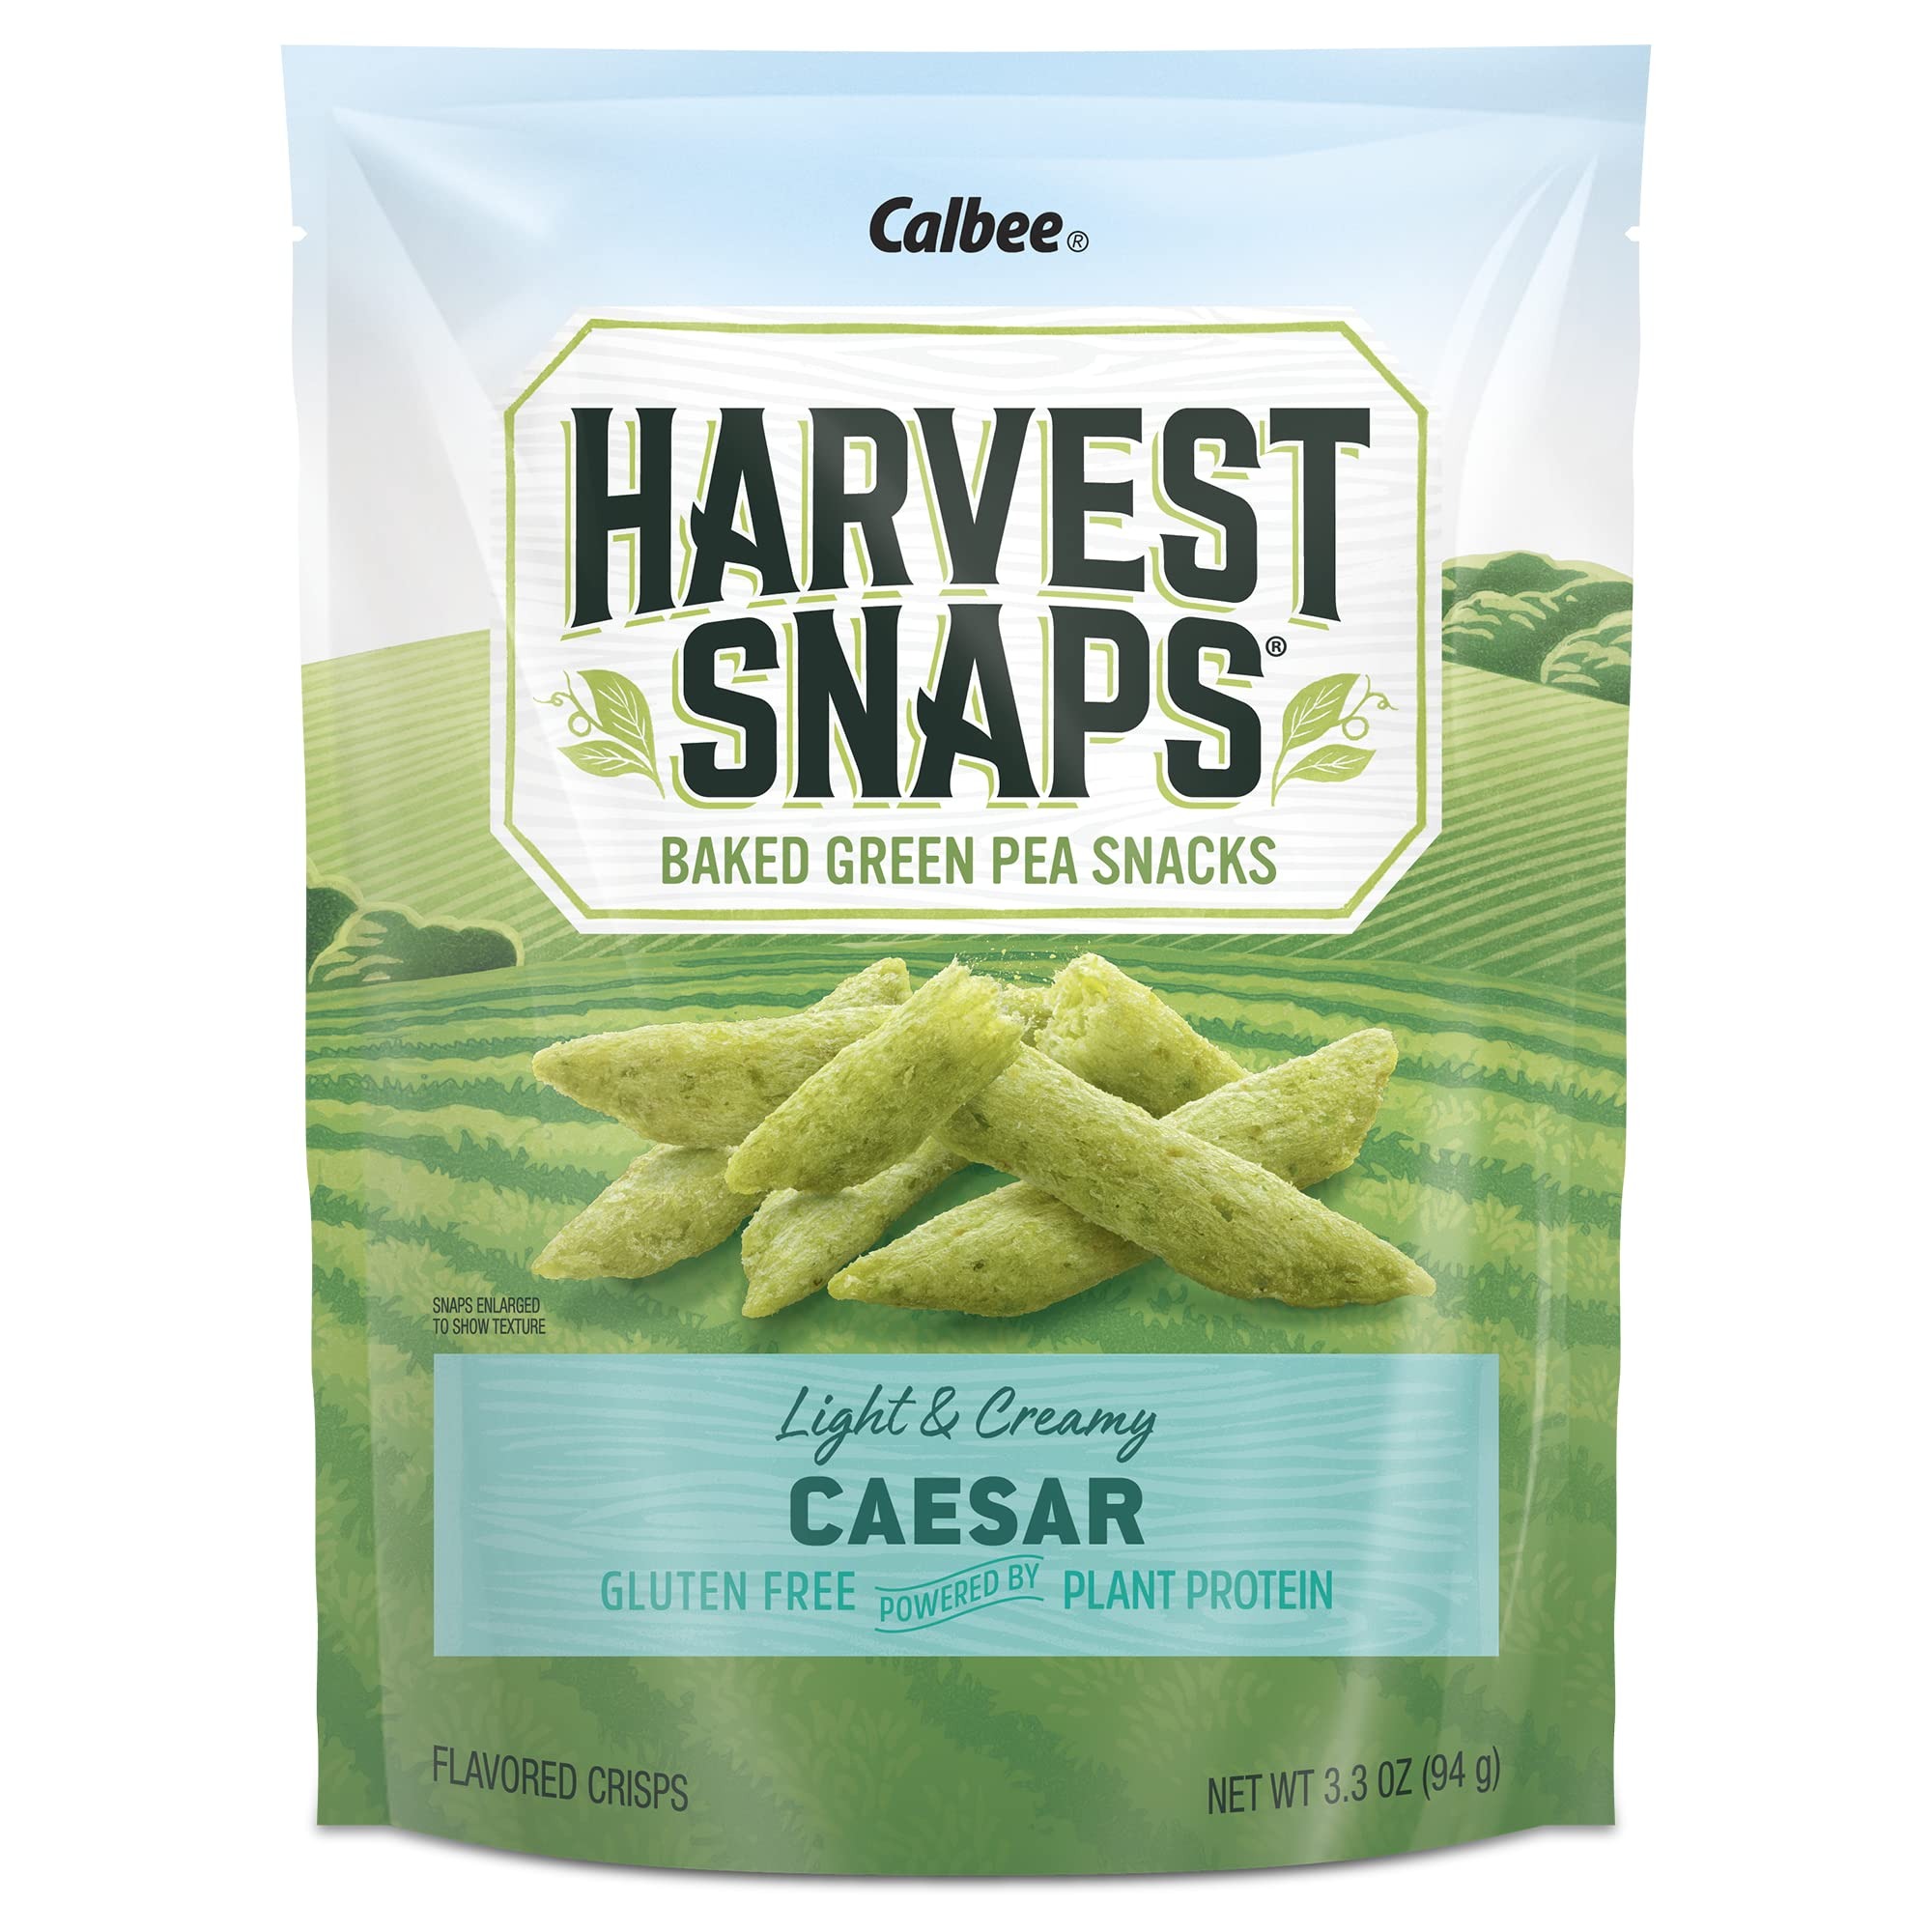
Item Name: Harvest Snaps Veggie Chips (Green Pea Snack Crisps Caesar, 3.3 oz) | Powered by Plant Protein, Gluten Free, Non-GMO Baked Vegetable Crisps | Made in USA (4 Packs)
Bullet Point 1: DIG IN. VEG OUT: At Harvest Snaps we are all about the good stuff. We make tasty and healthy snacks without being sinful. All our vegetable chips & crisps are packed with goodness and big-time flavor.
Bullet Point 2: HEALTHIER SNACKING: Our veggie chips are made with wholesome, plant-based ingredients for a gluten-free, non-GMO vegan snack experience. An excellent healthy snack for adults & kids that everyone can enjoy.
Bullet Point 3: ENJOY A HEALTHY GUILT-FREE SNACK: Veggie chips with a super satisfying crispy texture packed with plant-based protein for sustained energy. Enjoy a healthy, guilt-free snack with every crunch.
Bullet Point 4: FREE FROM ARTIFICIAL FLAVORS AND PRESERVATIVES: All our tasty peas, lentils and bean snaps are allergen-friendly, which means they're perfect for everyone, from growing to grown-up. There's no better way to veg-out.
Bullet Point 5: EASY ON-THE-GO SNACK PACKS: These veggie sticks individual snack bags are easy to pack, making them a perfect option for active adults on the go.
Value: 13.2
Unit: Ounce

Price: 2.99